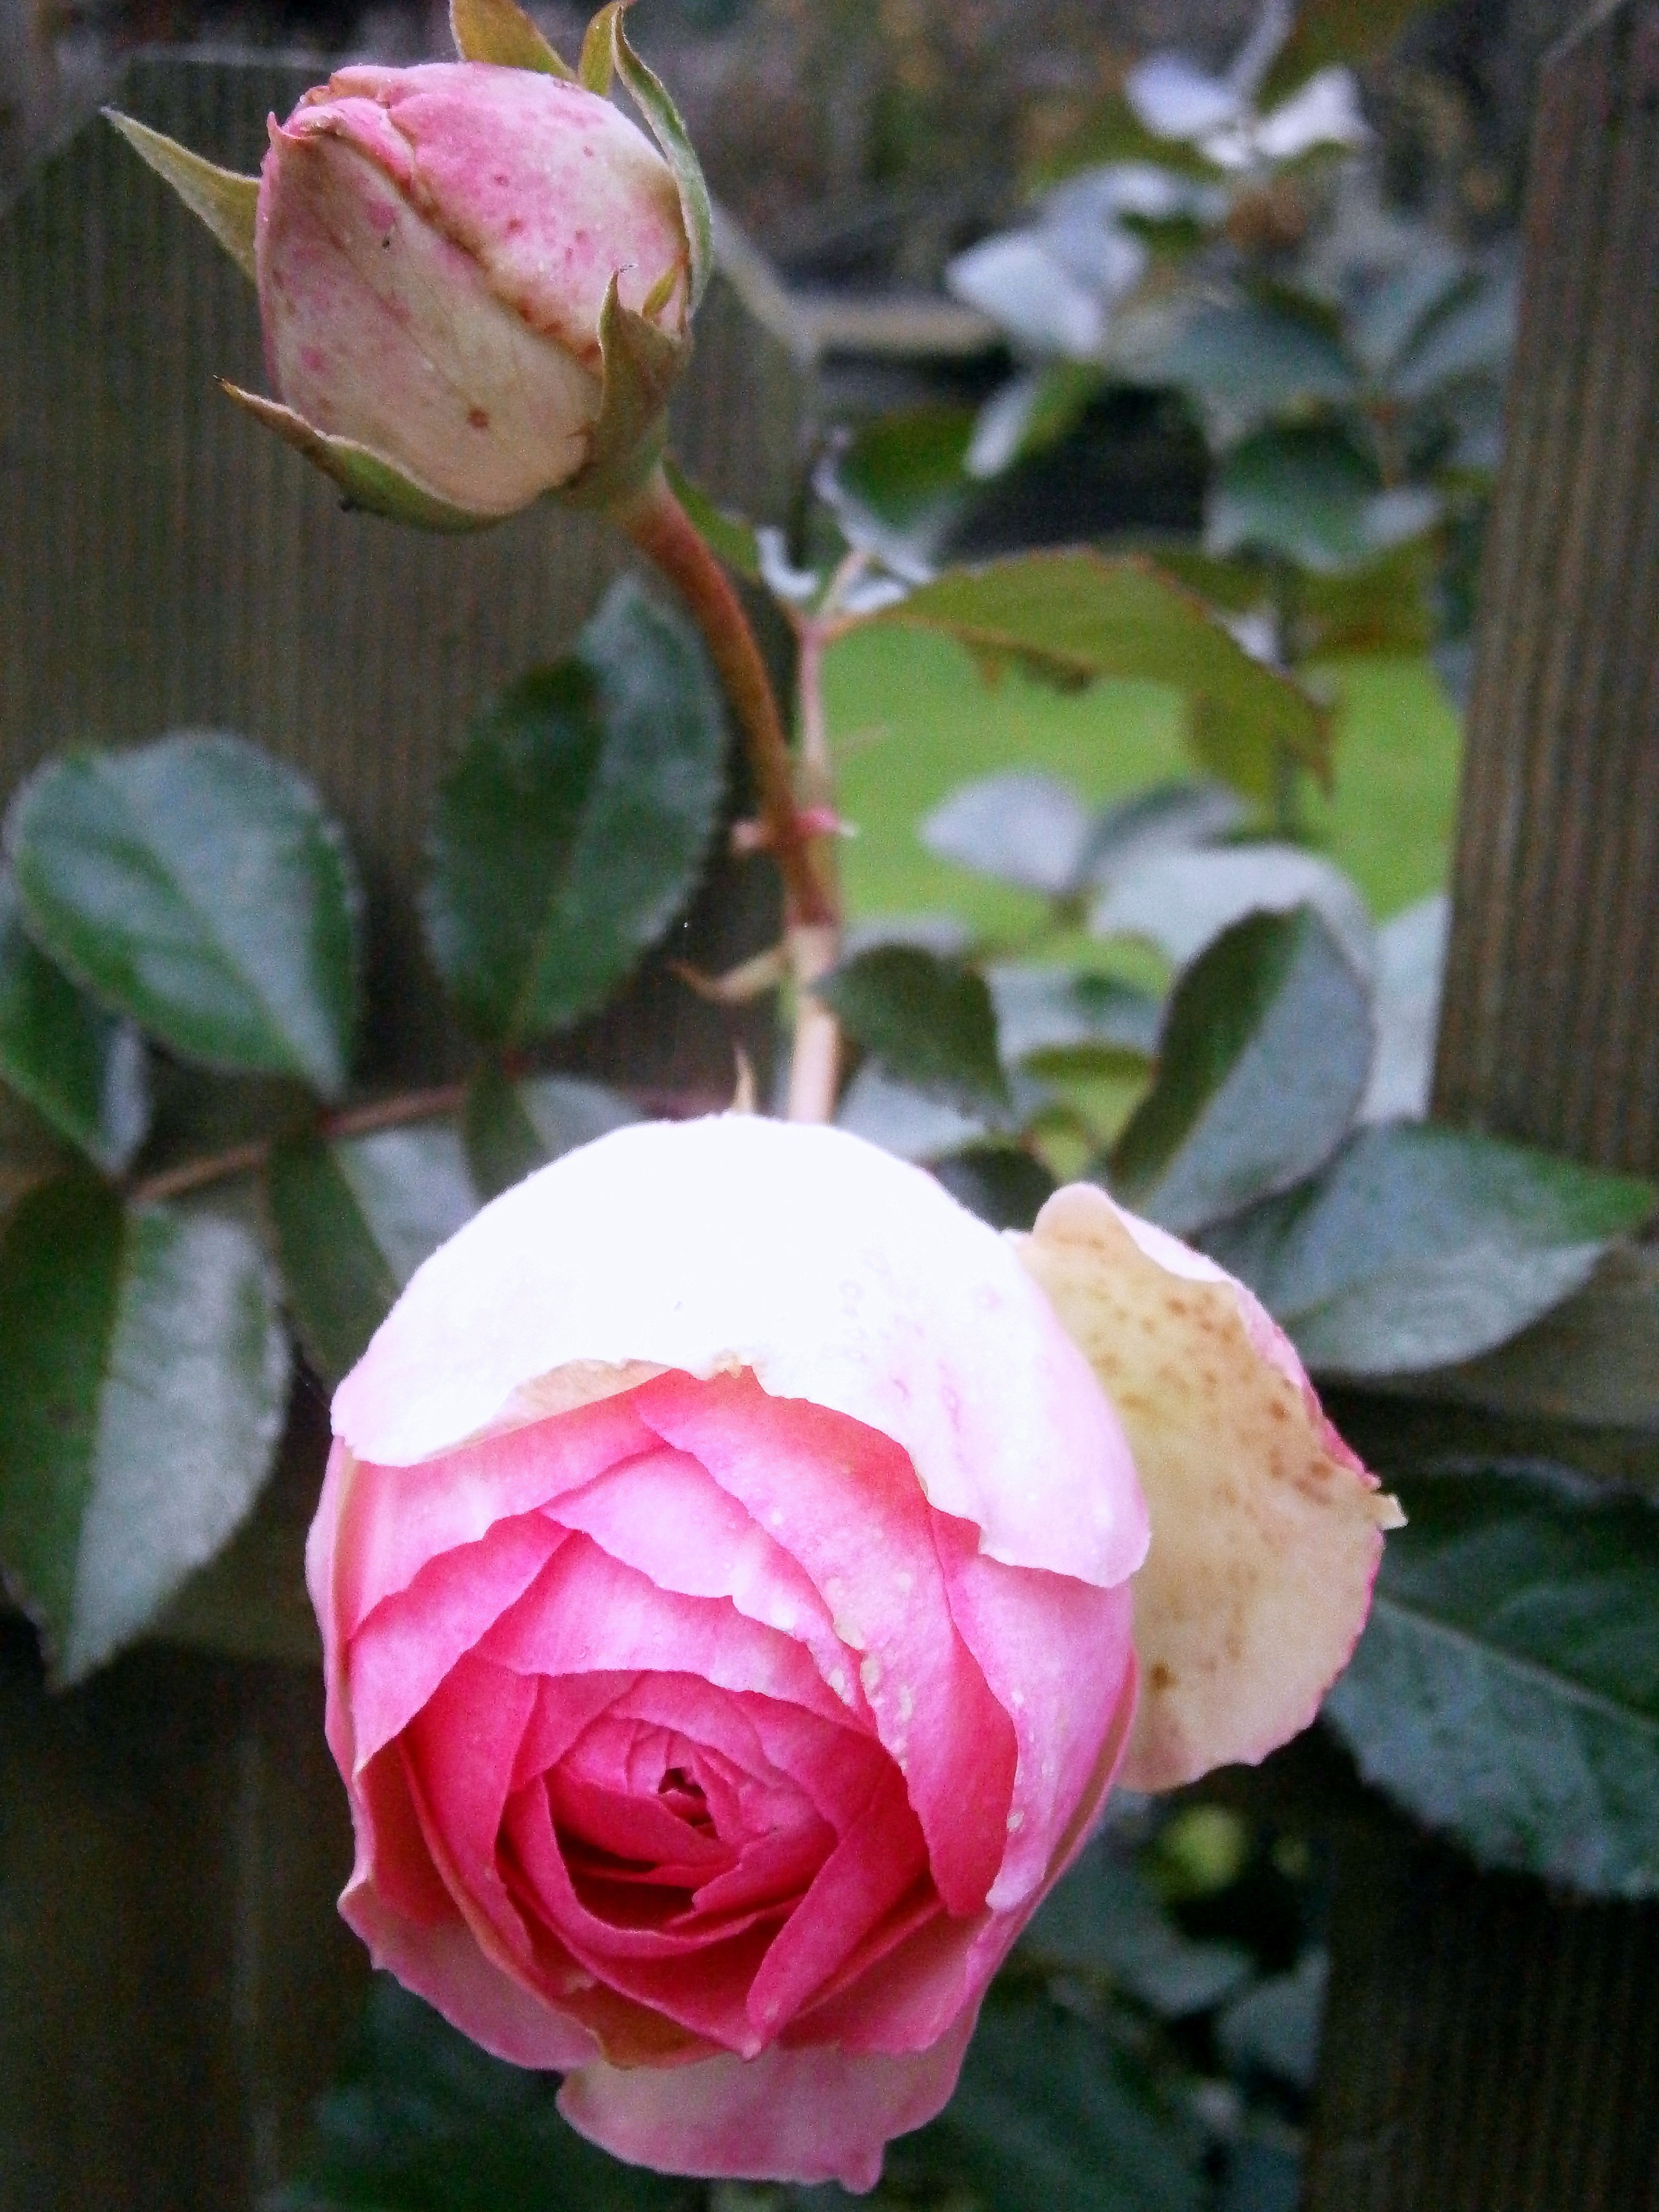
nature, blossom, plant, white, flower, petal, bloom, love, rose, pink, flora, roses, beauty, tender, floribunda, fragrance, rose bloom, flowering plant, garden roses, rose family, light pink, land plant, rosa centifolia, rose order, japanese camellia